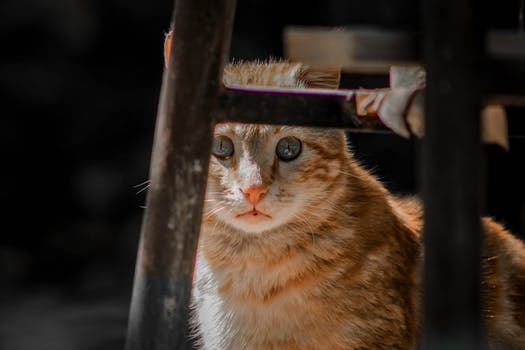
Label: No Watermark